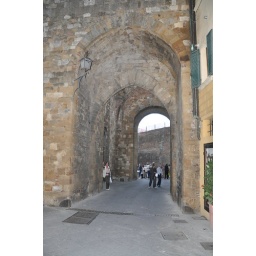
Sara standing inside the incredibly thick city walls in Montepulciano, Italy